Melquíades Álvarez (politician)

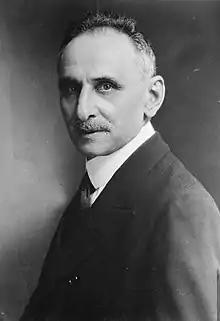

Melquíades Álvarez Gónzalez-Posada (17 May 1864 - 22 August 1936) was a Spanish Republican politician, founder and leader of the Reformist Republican Party "(Partido Republicano Reformista)", commonly known just as Reformist Party and President of the Congress of Deputies between 1922 and 1923.